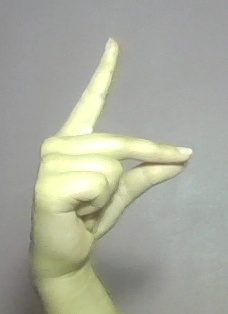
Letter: ta